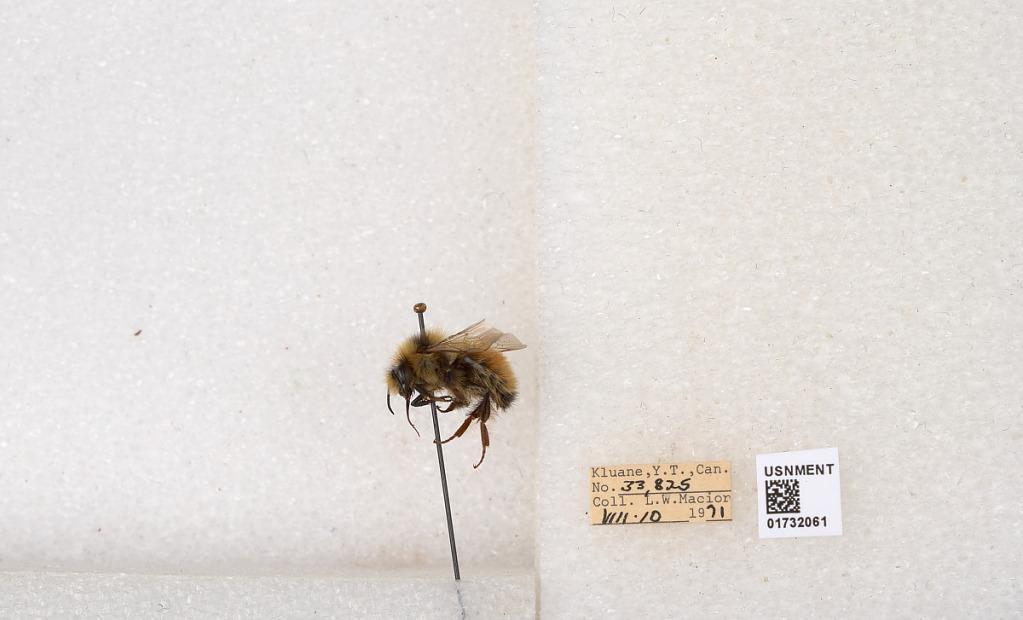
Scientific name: Bombus (Pyrobombus) sylvicola Kirby
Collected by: L. Macior
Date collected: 1971-8-10
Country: Canada
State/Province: Yukon Teritory
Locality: Kluane National Park and Reserve
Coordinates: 60.7493, -139.504